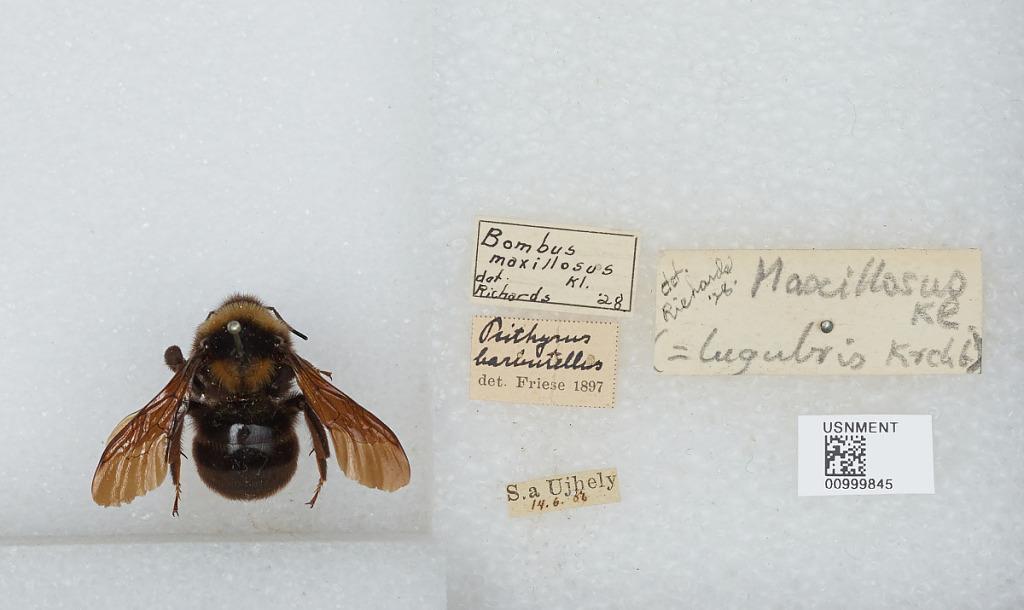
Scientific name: Bombus (Psithyrus) maxillosus (Klug)
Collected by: S. Ujbely
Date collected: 1886-6-14
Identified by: Richards